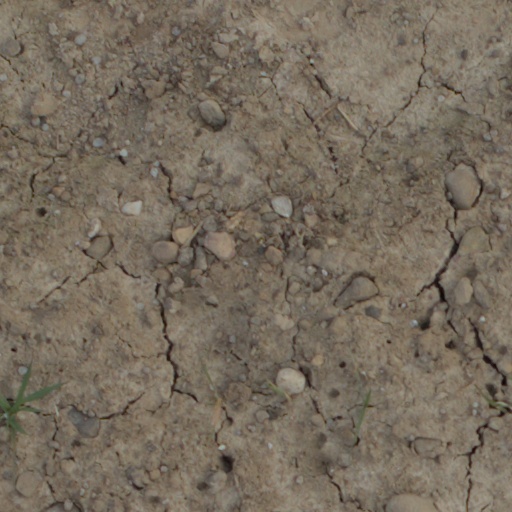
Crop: wheat